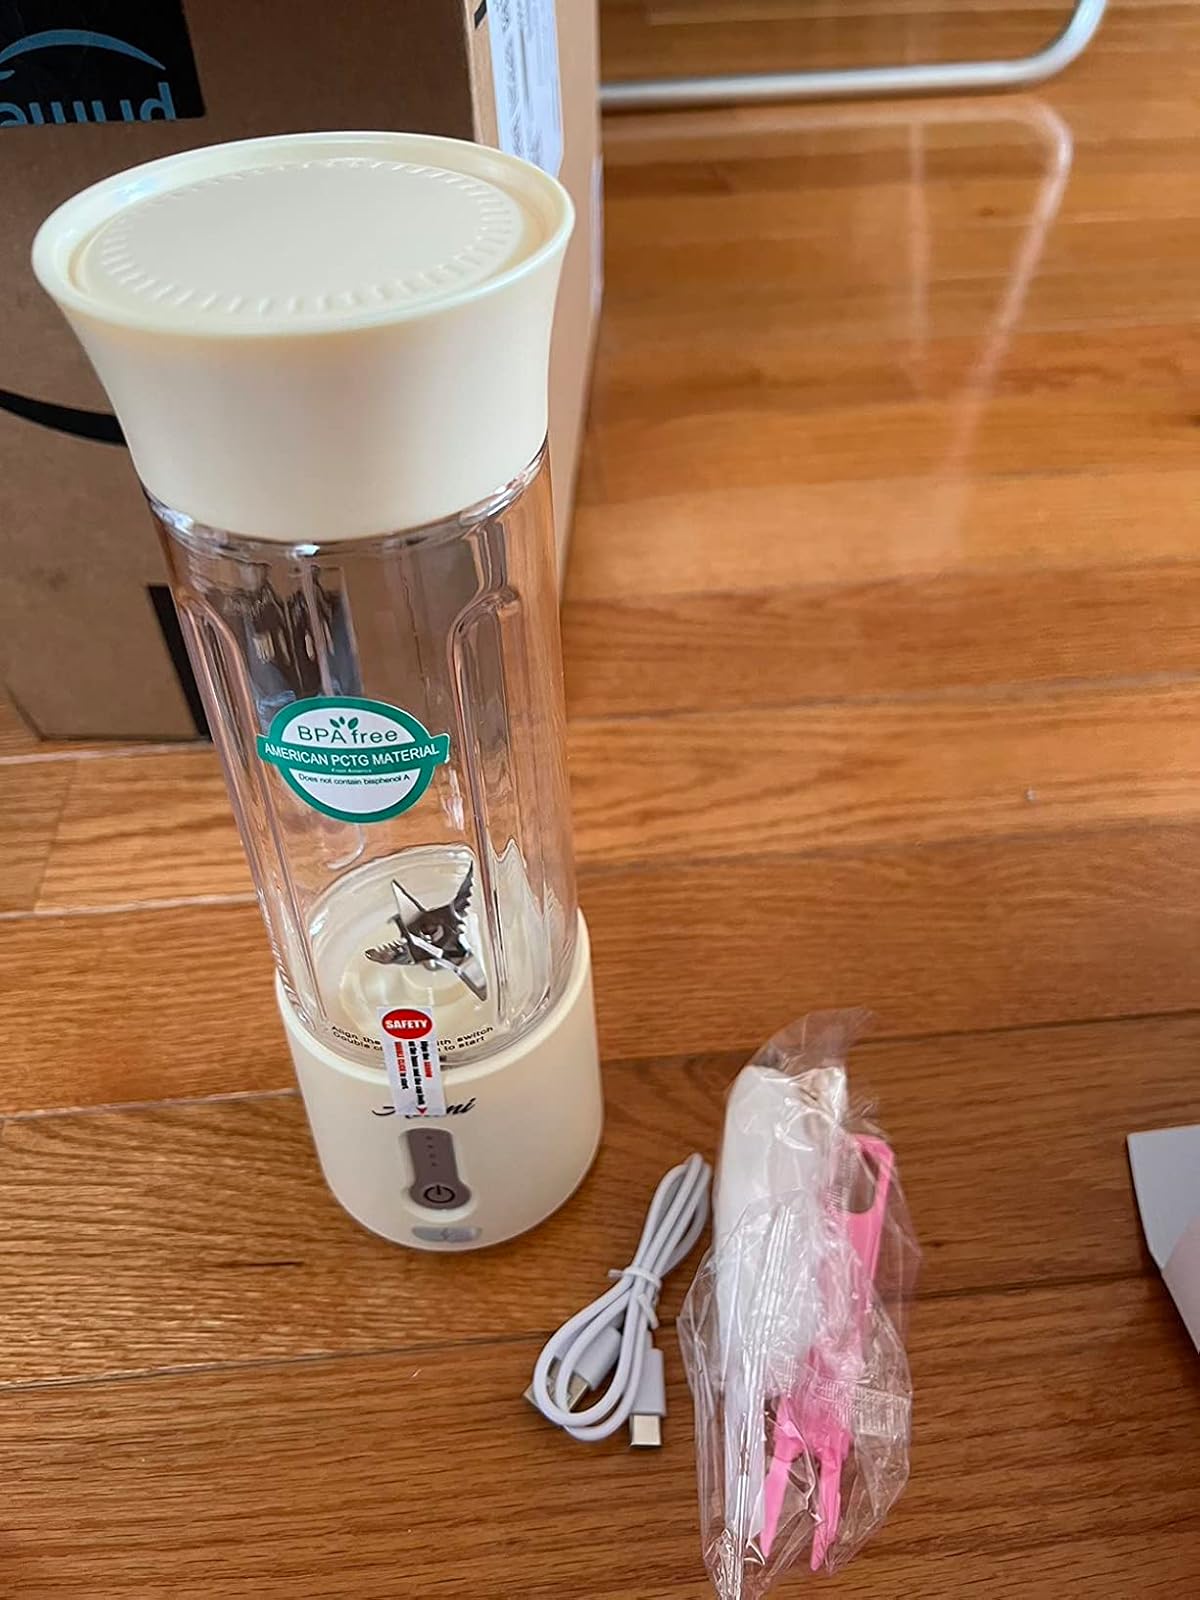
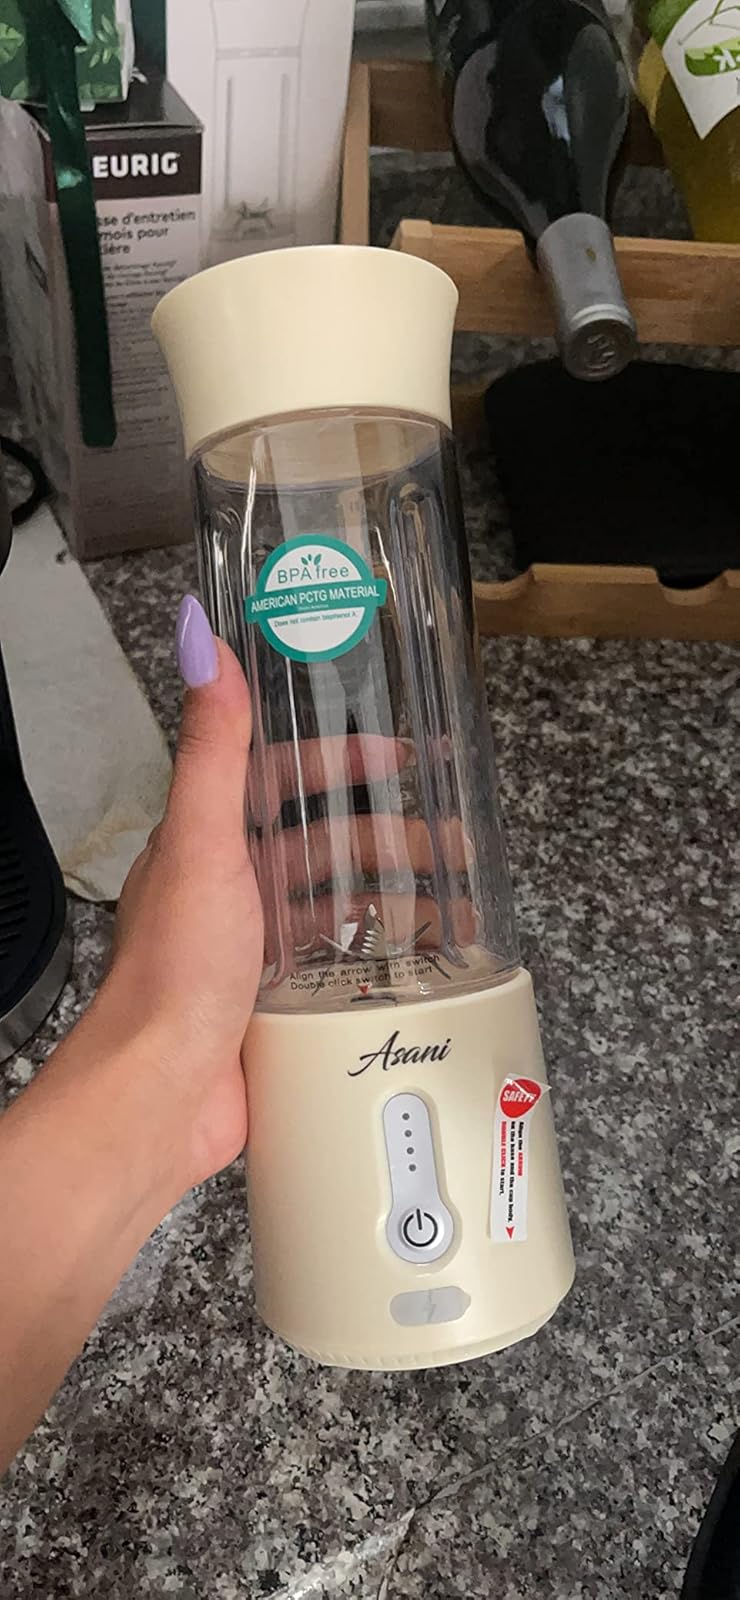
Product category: items_blender
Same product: yes